Cyme (Aeolis)

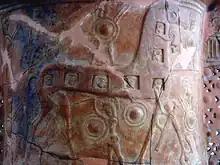
Mykonos vase 7th cent BCE. Early depiction of Trojan Horse.

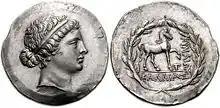
Silver tetradrachm of Cyme, 165–140 BC

Archaeologists first started taking an interest in the site in the middle of the 19th century as the wealthy landowner D. Baltazzi and later S. Reinach began excavation on the southern necropolis. In 1925, A. Salaç, working out of the Bohemian Mission, uncovered many interesting finds, including a small temple to Isis, a Roman "porticus" and what is believed to be a 'potter's house'. Encouraged by their successes, Turkish archaeologist E. Akurgal began his own project in 1955 which uncovered an Orientalising ceramic on the southern hill. Between 1979 and 1984, the Izmir Museum carried out similar excavations at various locations around the site, uncovering further inscriptions and structures on the southern hill.